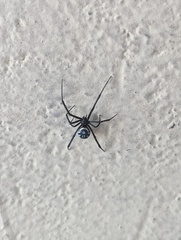
Species: Lactrodectus_hesperus